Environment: real
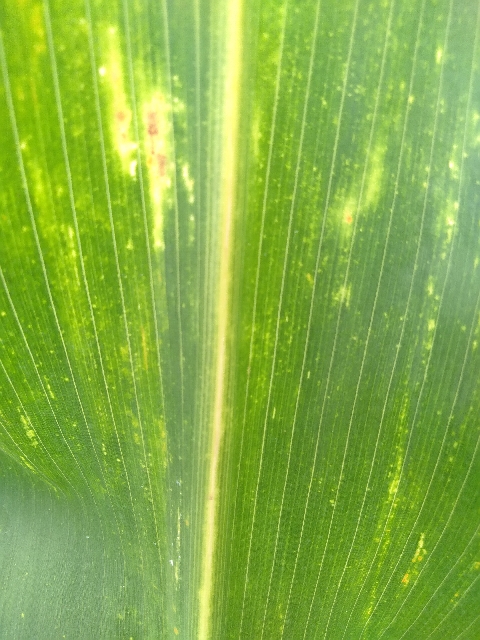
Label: lethal_necrosis